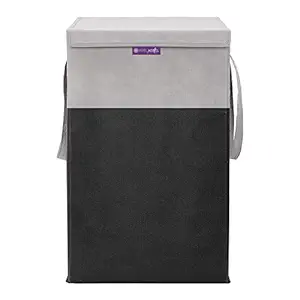
PrettyKrafts Laundry Basket for clothes with Lid & Handles
Category: Home&Kitchen
Price: 351 (list price: 999)
Rating: 4 (5,380 ratings)
About this product: MULTIFUNCTIONAL LAUNDRY BAG - Useful for homes, apartments, bathroom, student's dormitory and hostels. Also help you to store other stuff, such as umbrellas, toys, shoes, etc, Make your room look clean, tidy and save space|Needs no assembly - Folds when not in use. Volume: 75 litre. Package contains 1 Laundry Basket.|FOLDABLE STORAGE CONTAINERS - This box is foldable for space-saving, easy to set up and convenient to carry. Can be folded when not in use|HIGH QUALITY - Made from non-woven fabric with strong durable stitching, which is environmentally friendly, durable, wear and tear-resistant fabric, anti-wrinkle-free, lightweight|Dimension: Length(15)inch x Width(14)inch x Height(21.5)inch